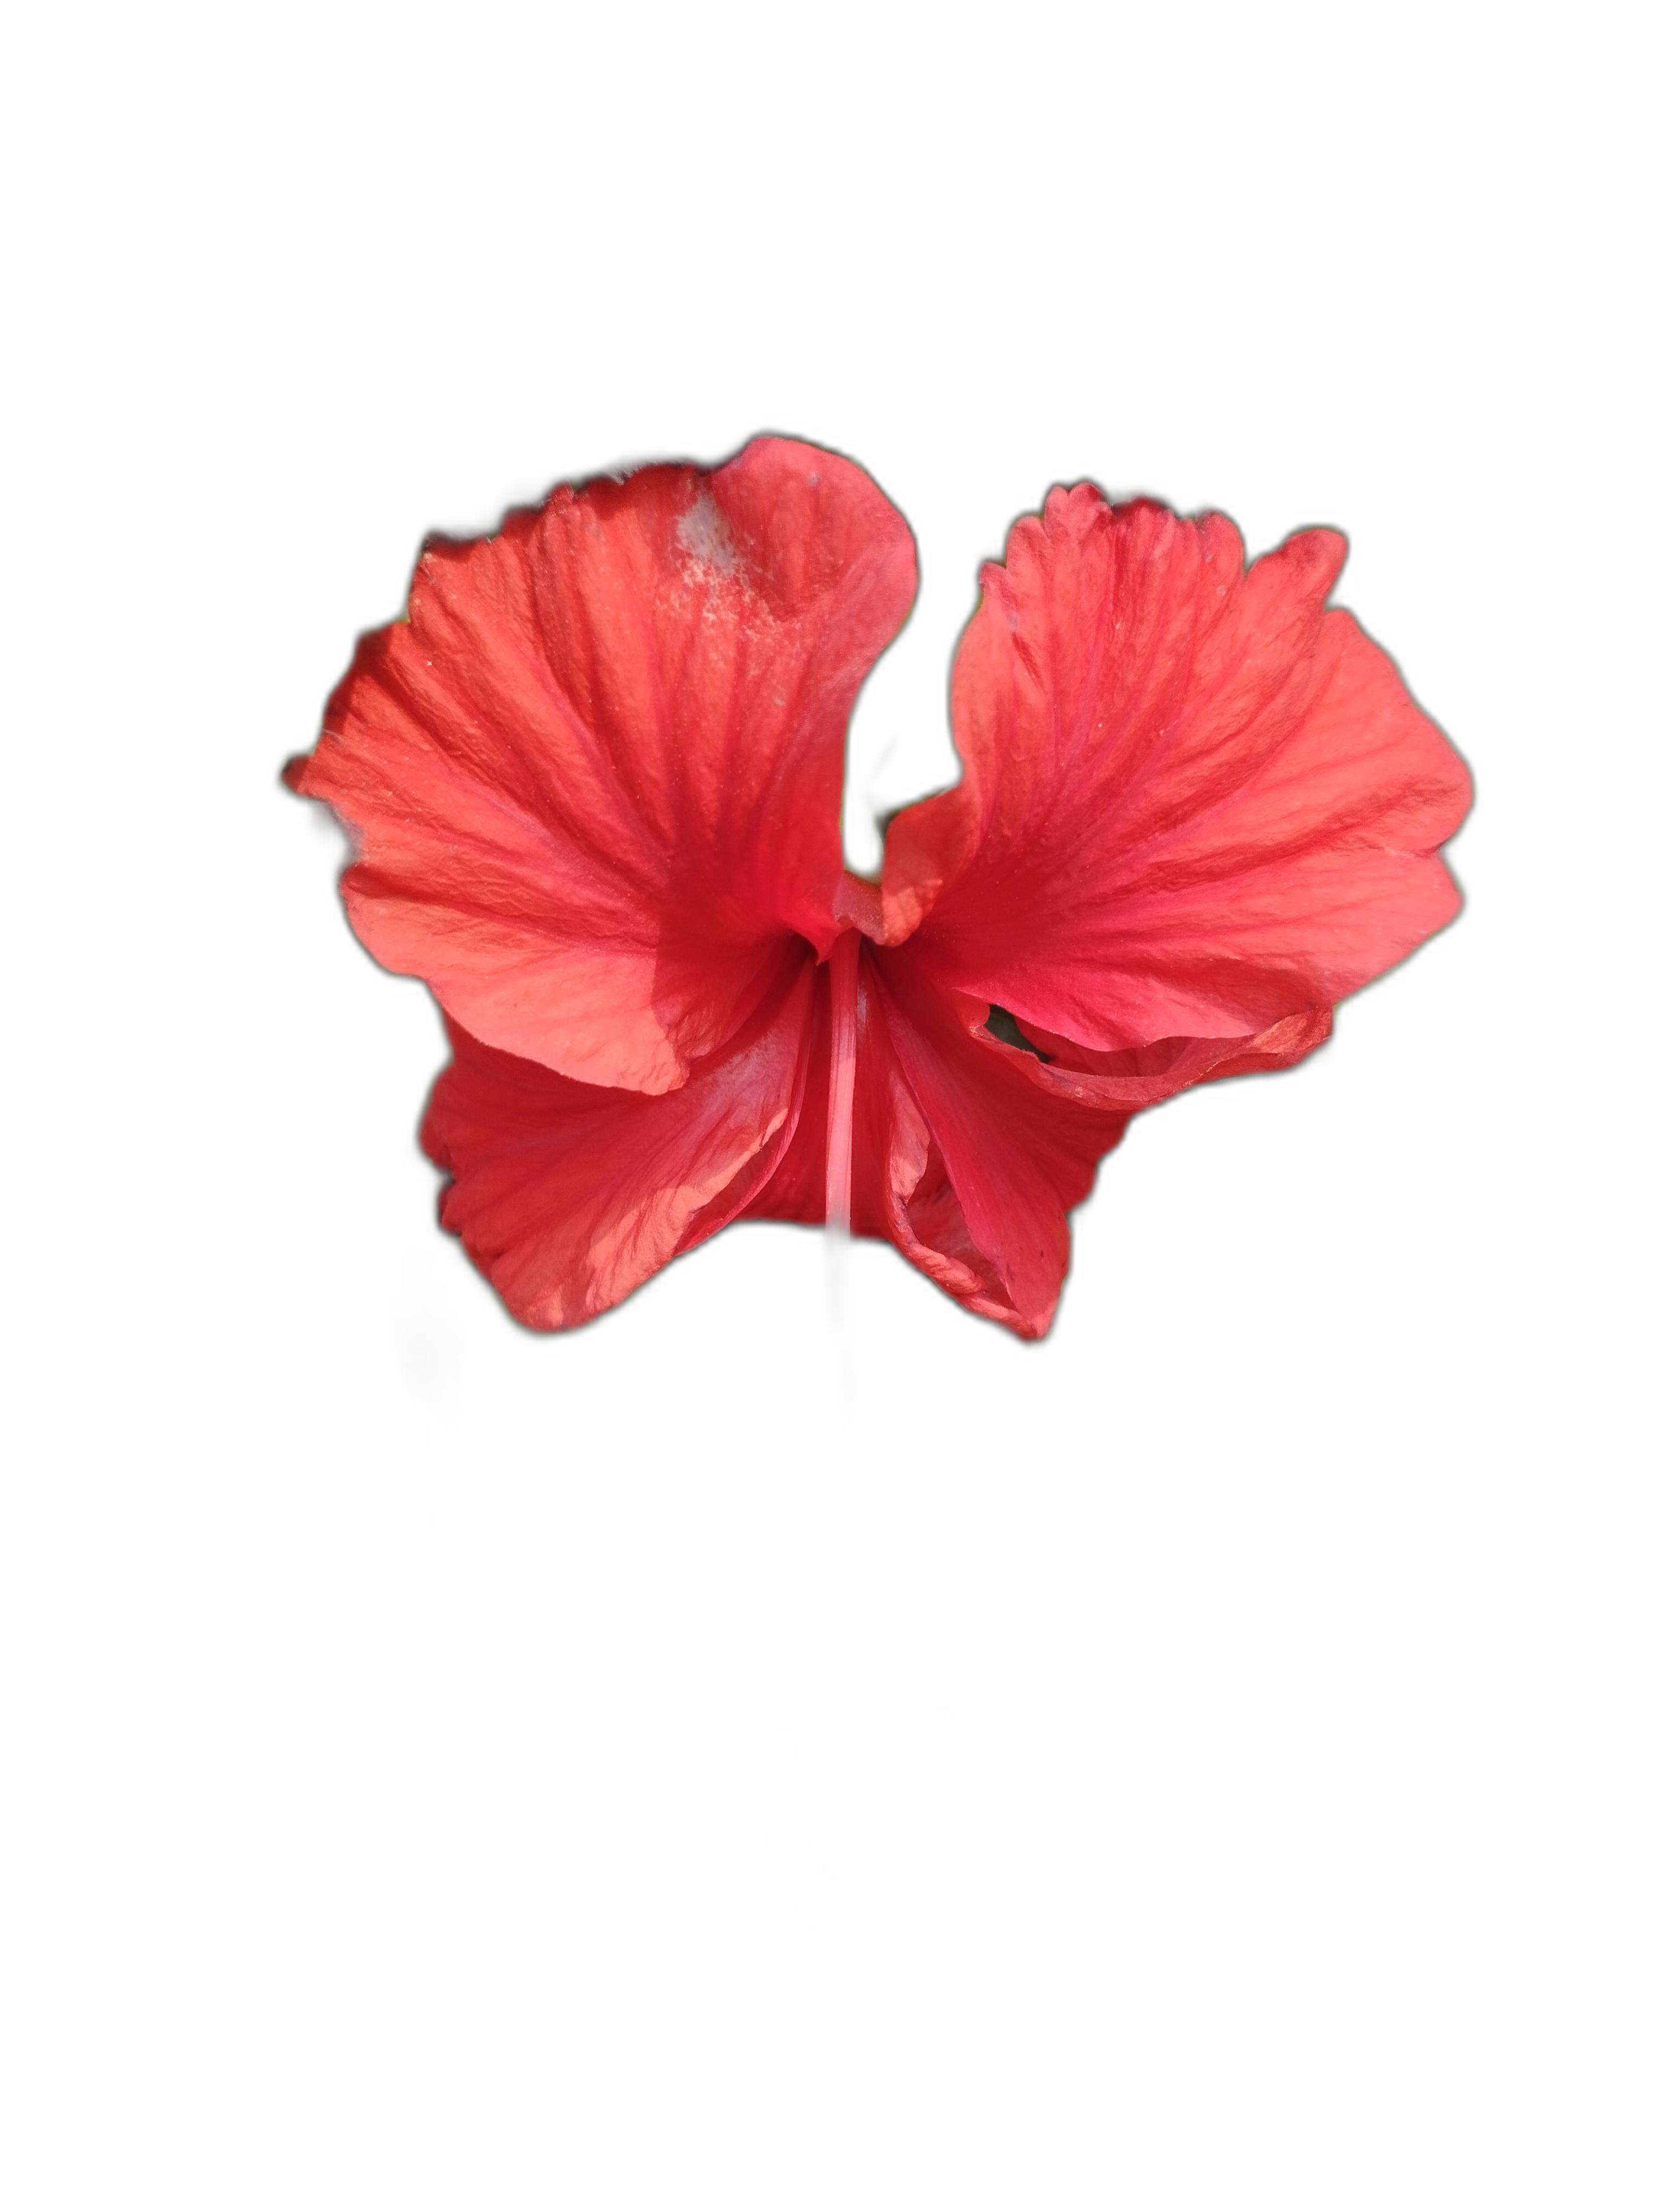
Label: Hibiscus